111 Battalion

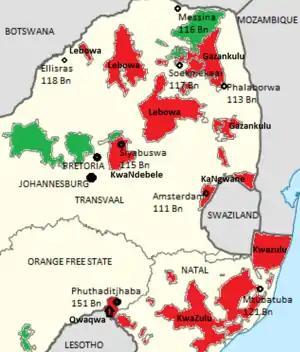
Location of the 100 Battalions in relation to their respective homelands

This policy led to the formation of 111 Battalion for Swazis. 111 Battalion was raised in 1980 at Amsterdam, Mpumalanga on the Swaziland Border in the then Eastern Transvaal where a purpose built base was developed for it.